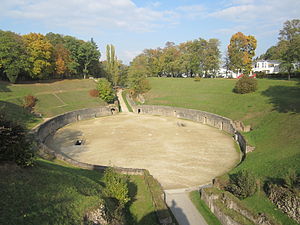
Amfiteatret i Trier
Amfiteatret i Trier
Amfiteatret i Trier er et amfiteater i Trier fra romertiden som blev færdigbyggeti ca. år 100, Der var plads til mellem 18.000 til 20.000 tilskuere. Amfiteatrets størrelse placerer det på en 10. plads blandt de 70 kendte romerske bygningsværker.